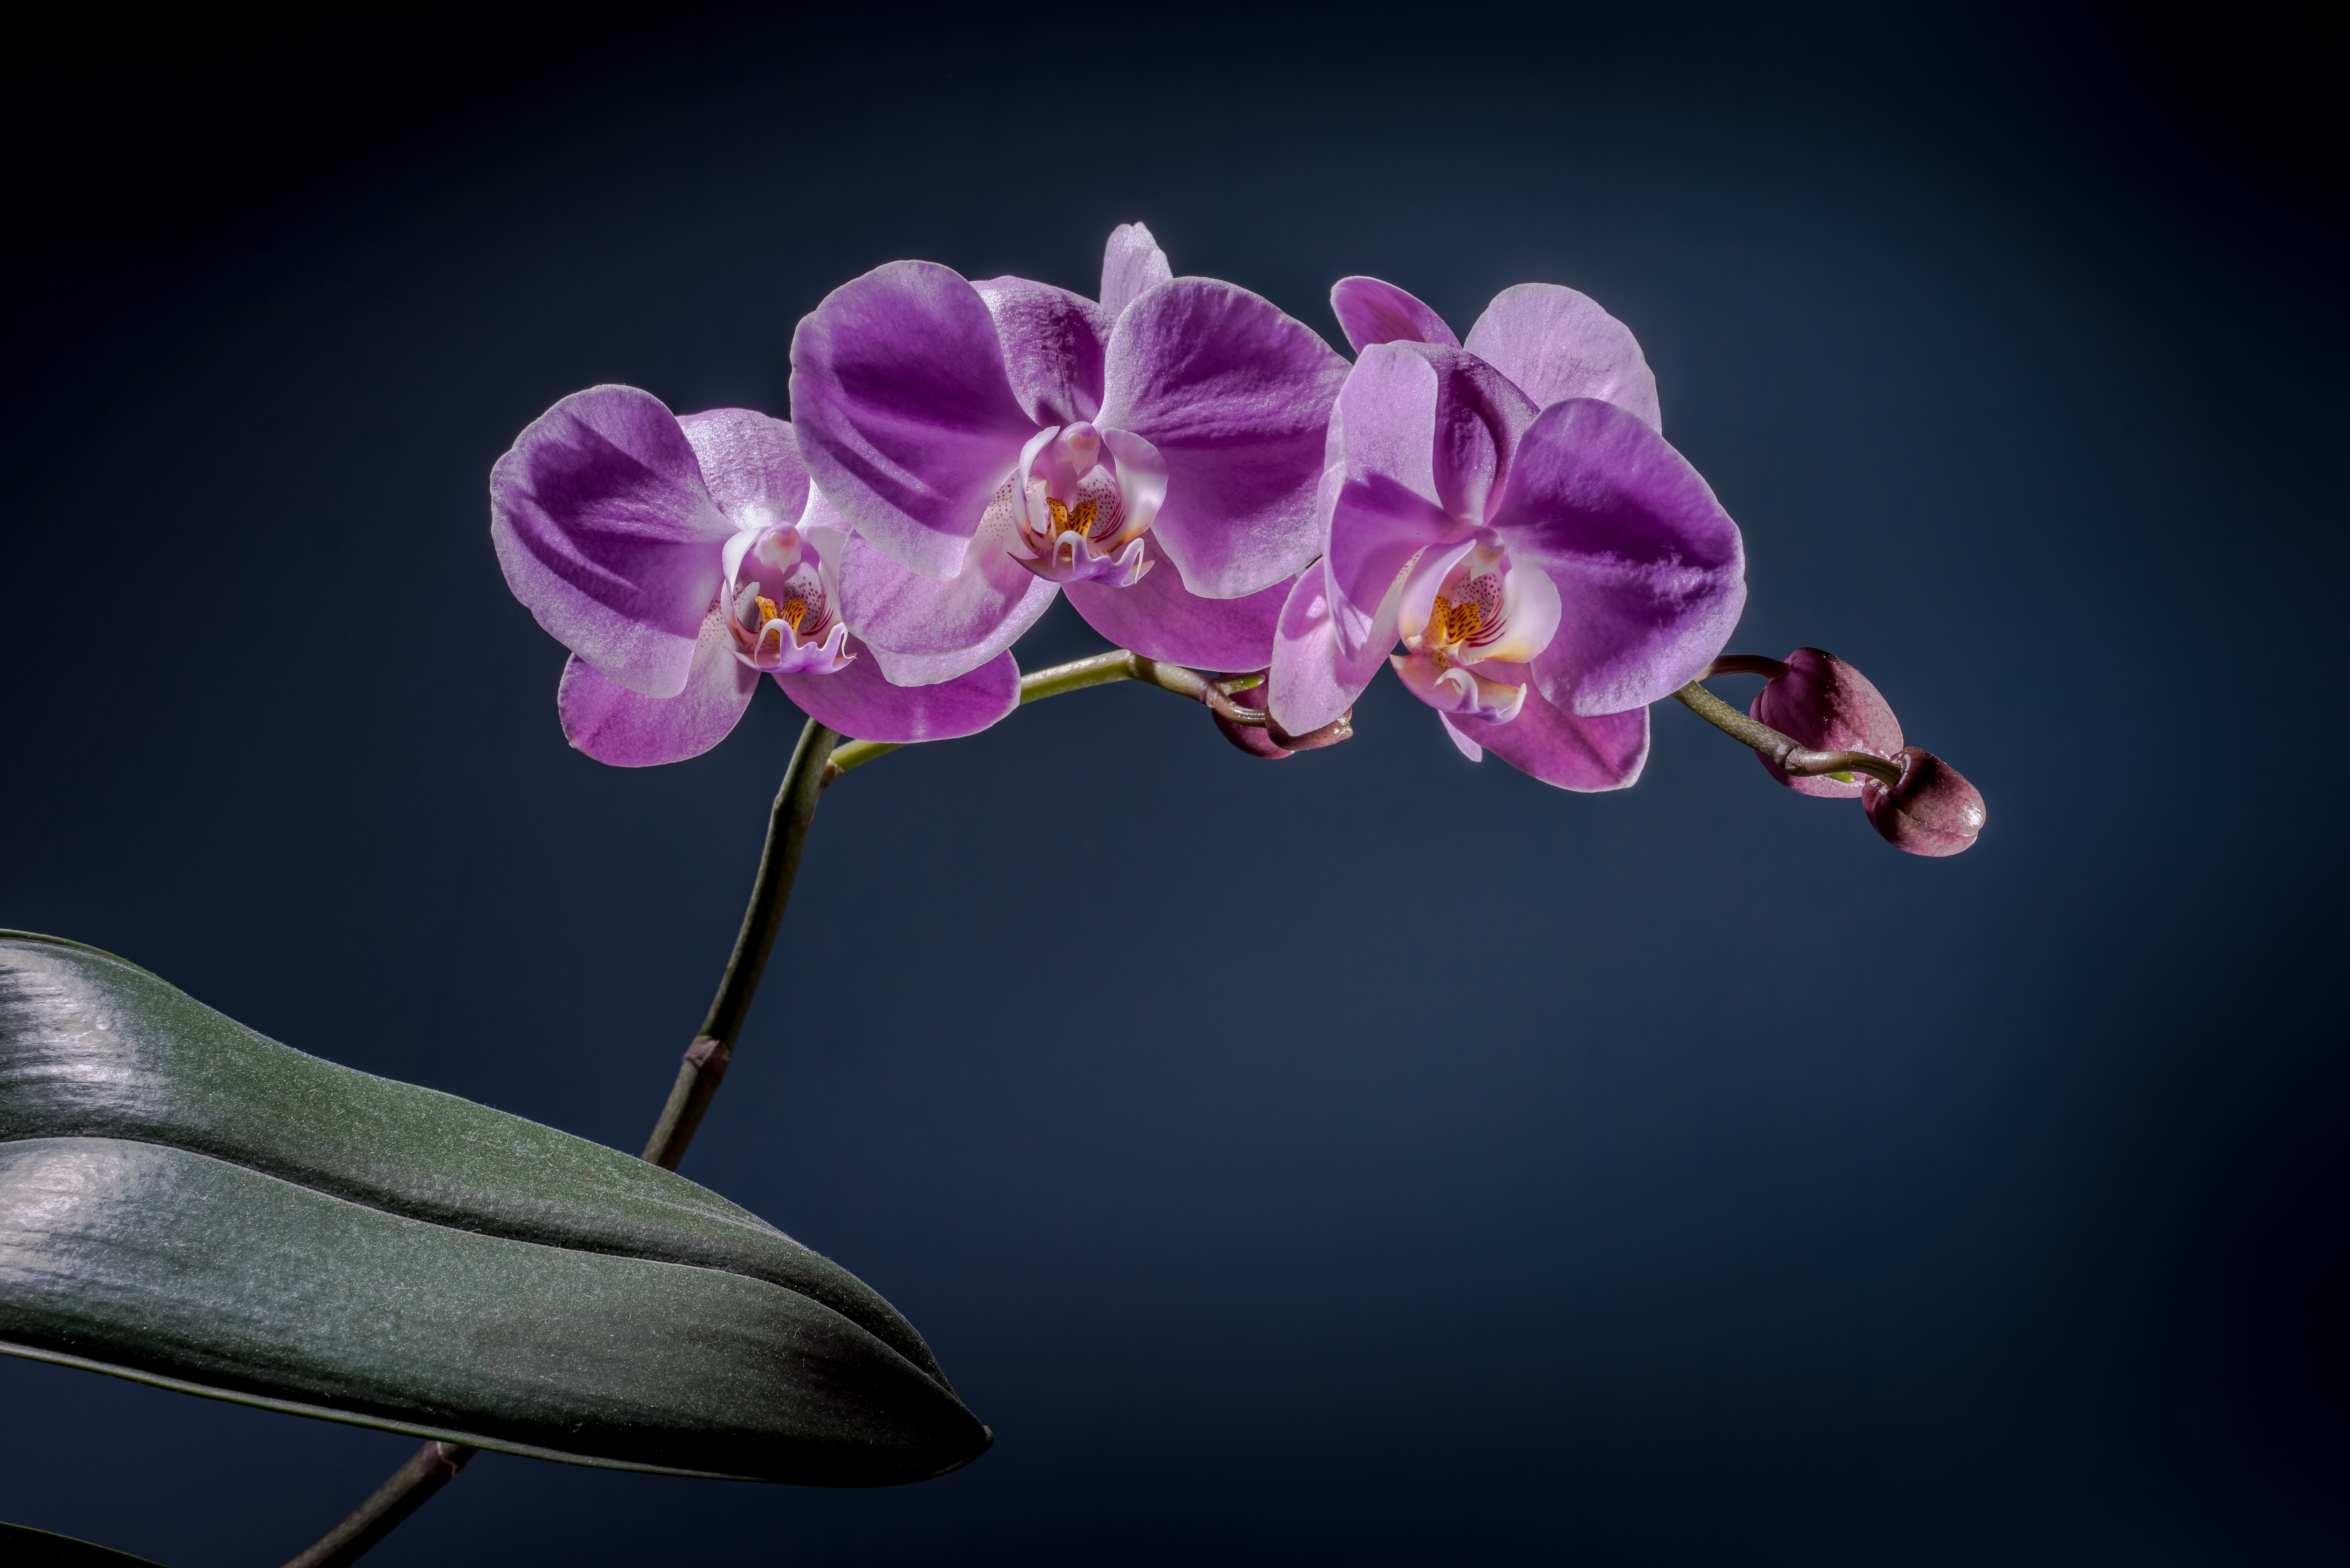
blossom, plant, flower, purple, petal, flora, orchid, macro photography, flowering plant, still life photography, land plant, moth orchid